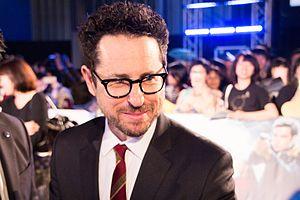
Star Wars, épisode VIII : Les Derniers Jedi est un film américain de science-fiction de type space opera écrit et réalisé par Rian Johnson, sorti en 2017.